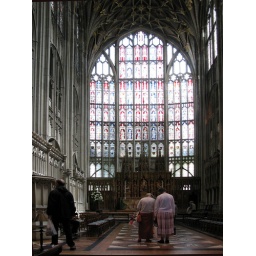
Interior shot of stained glass window in the Abbey/Cathedral